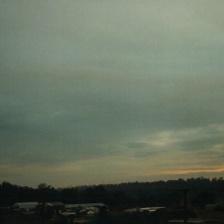
Cloud type: Nimbostratus